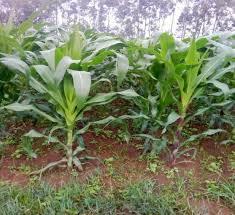
Mahindi iliyomea kwenye mchanga huo mwekundu na ina matawi marefu yenye rangi ya kijani na nyasi ya kijani na miti mirefu yenye matawi iliyopandwa, kudhihirisha kuwa, ukulima bora unaenea katika eneo hilo.